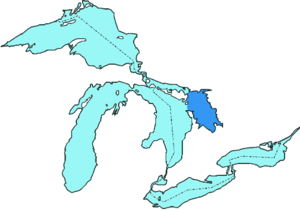
Georgian Bay
Georgian Bay og De store søer
Georgian Bay er en stor bugt i Lake Huron i provinsen Ontario i Canada. Den udgør den nordøstlige del af Lake Huron, og er skilt fra denne ved Brucehalvøen mod syd og Manitoulin Island mod nord. Bugten er omkring 320 km lang og 80 km bred, og har et areal på omkring 15.000 km².